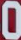
Number: 0